Old Town (Plovdiv)

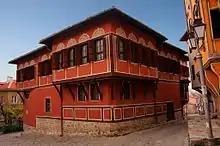
Balabanov House

Balabanov house is emblematic for the cultural life in Plovdiv. It hosts numerous events such as theatrical performances, concerts, exhibitions, literature readings. The house was built in the 19th century near St. Constantine and Elena square. The wide entrance door leads to a long, high-ceiling vestibule around which the residential and commercial premises are situated. An inner staircase leads to a large, glazed hall with richly ornamented carved-wood ceiling on the second floor. The hall is surrounded by four rooms decorated with restored antique furniture, fabrics and other items demonstrating the taste of the rich citizens of Plovdiv in the 19th century.